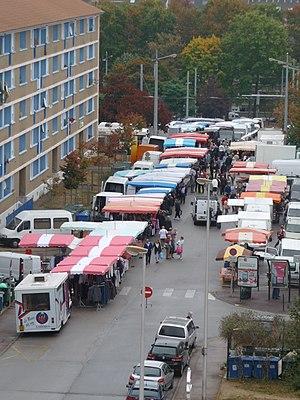
Photo du marché du quartier de la Bastide à Limoges tous les jeudi matin.
La Bastide est un quartier de Limoges, couramment appelé Cité de la Bastide. Porte d'entrée nord de la ville, il a été créé en 1957 à partir d'une ancienne propriété agricole. Son architecture est typique de celle des grands ensembles, mais une opération de renouvellement urbain, entamée en 2010, modifie considérablement sa morphologie.